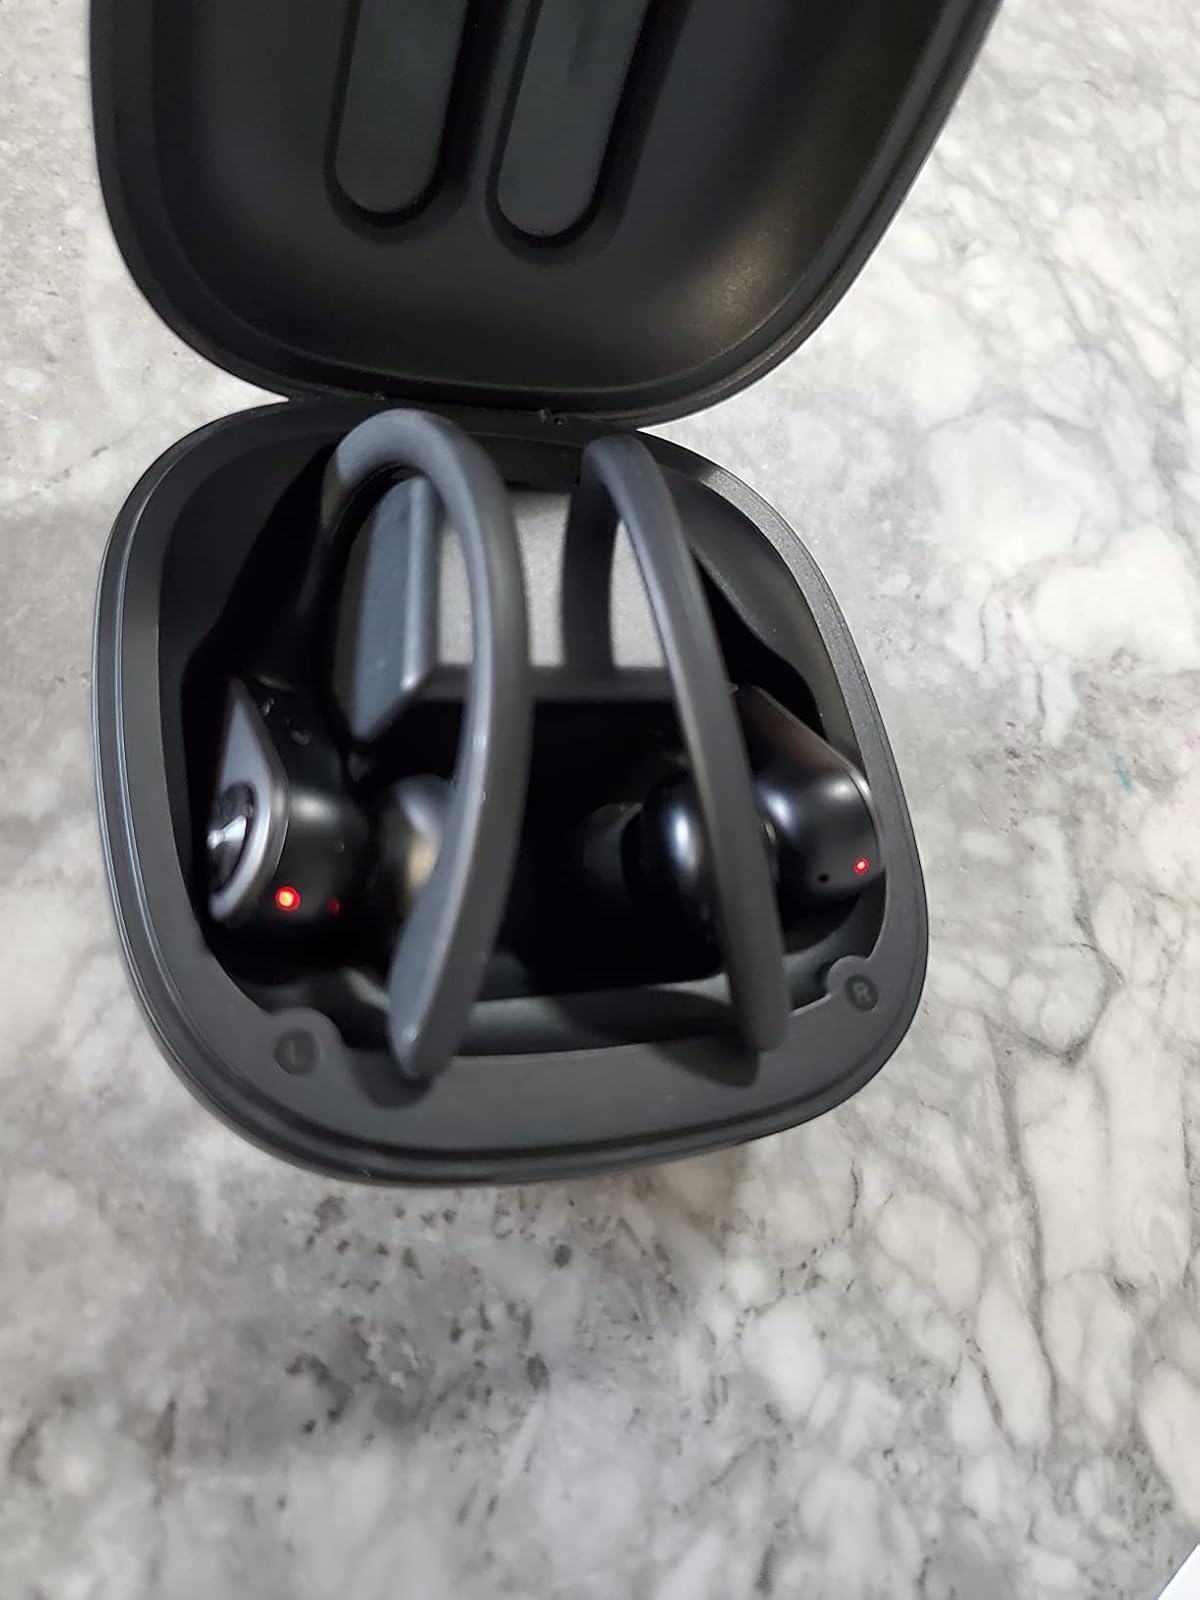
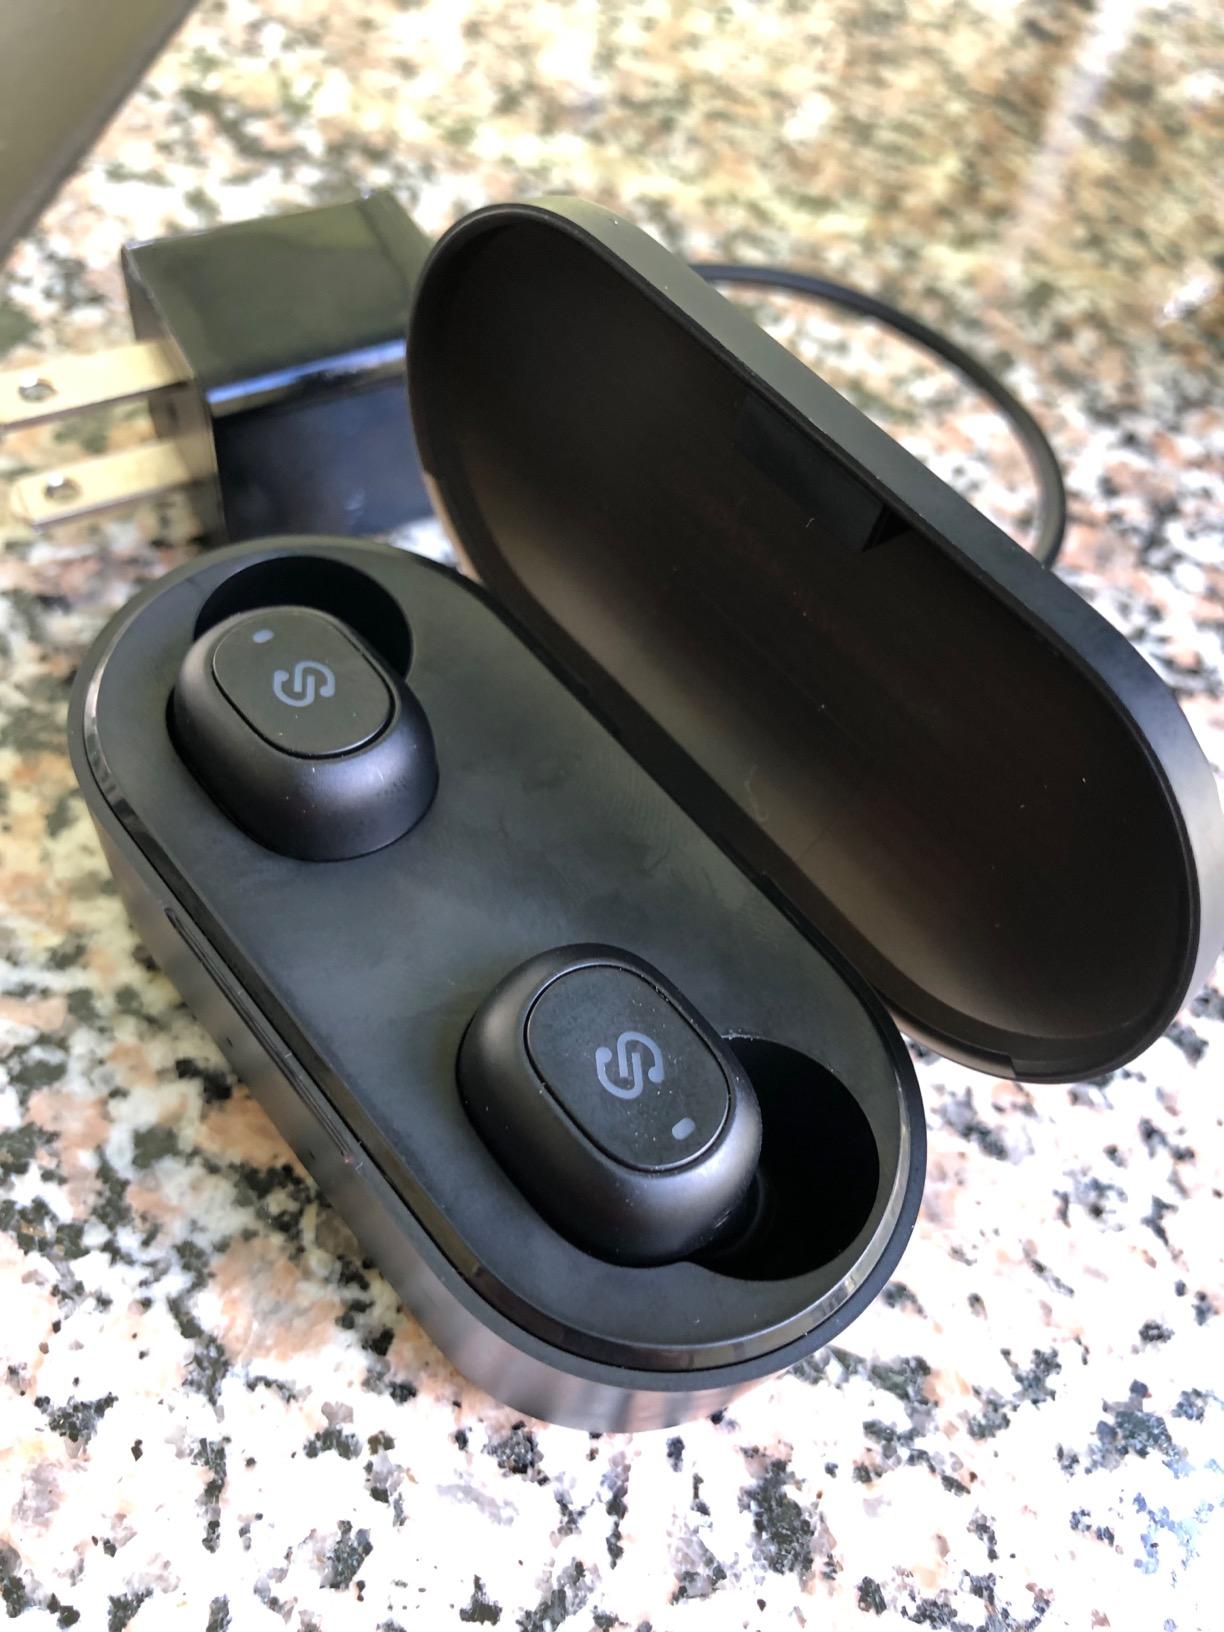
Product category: earbuds
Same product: no